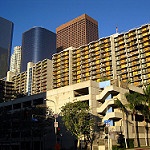
Label: buildings